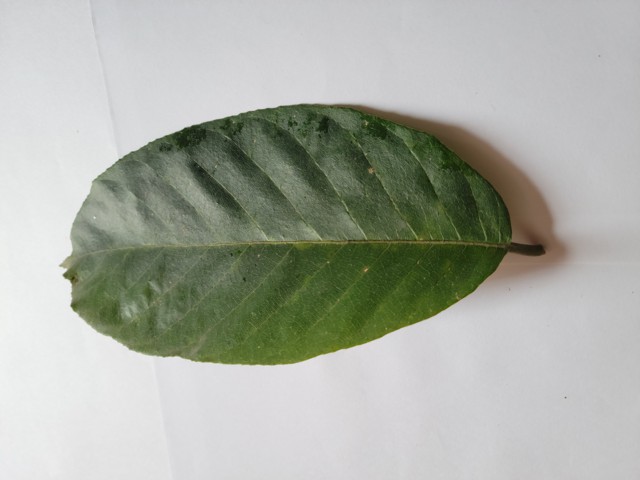
Plant: chapalish